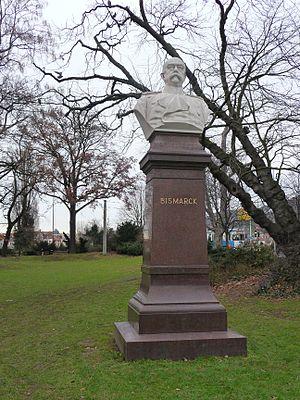
Adolf Donndorf à partir de 1910 von Donndorf, né le 16 février 1835 à Weimar et mort le 20 décembre 1916 à Stuttgart, est un sculpteur allemand, auteur de nombreux monuments de personnalités.
Otto von Bismarck /ˈɔtoː fɔn ˈbɪsmɑːk/, duc de Lauenburg et prince de Bismarck, né à Schönhausen le 1ᵉʳ avril 1815 et mort le 30 juillet 1898 à Friedrichsruh, est un homme d'État prussien puis allemand.